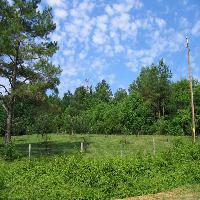
Weather: sun or clear